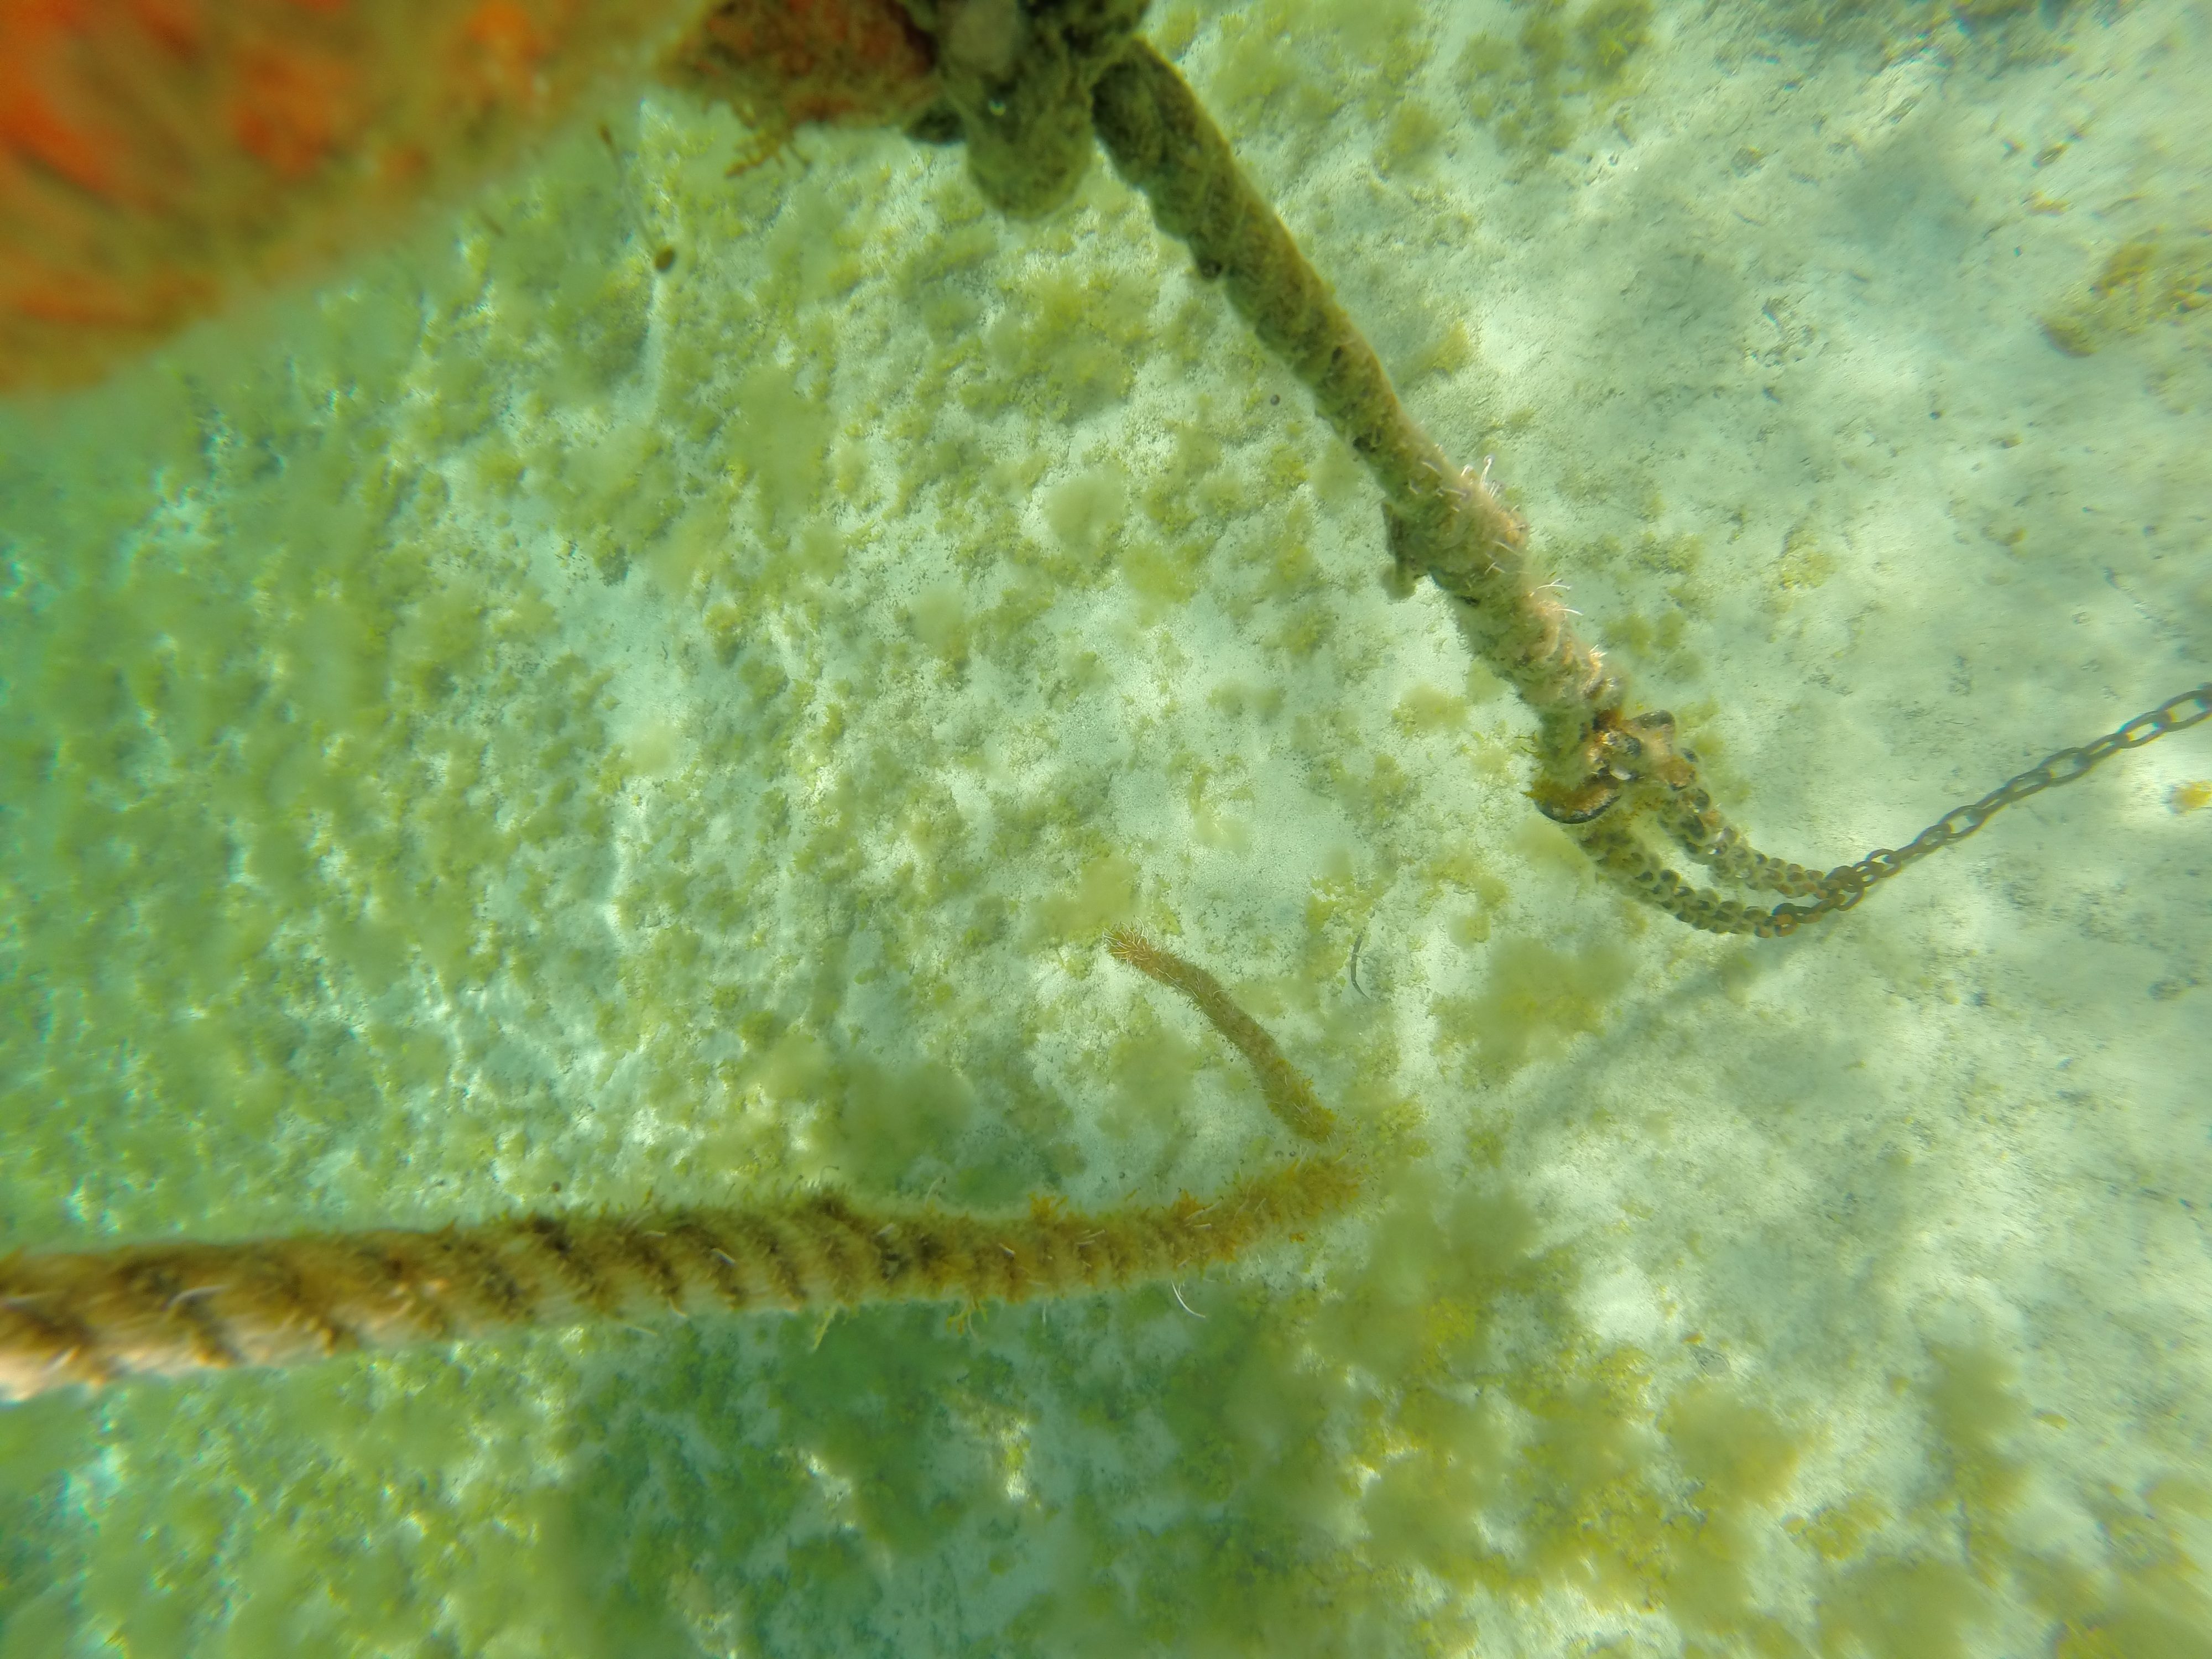
sea, water, sand, rope, texture, leaf, chain, underwater, green, biology, fish, fauna, close up, algae, rusty, anchorage, connection, macro photography, boje, round link chain, tied down